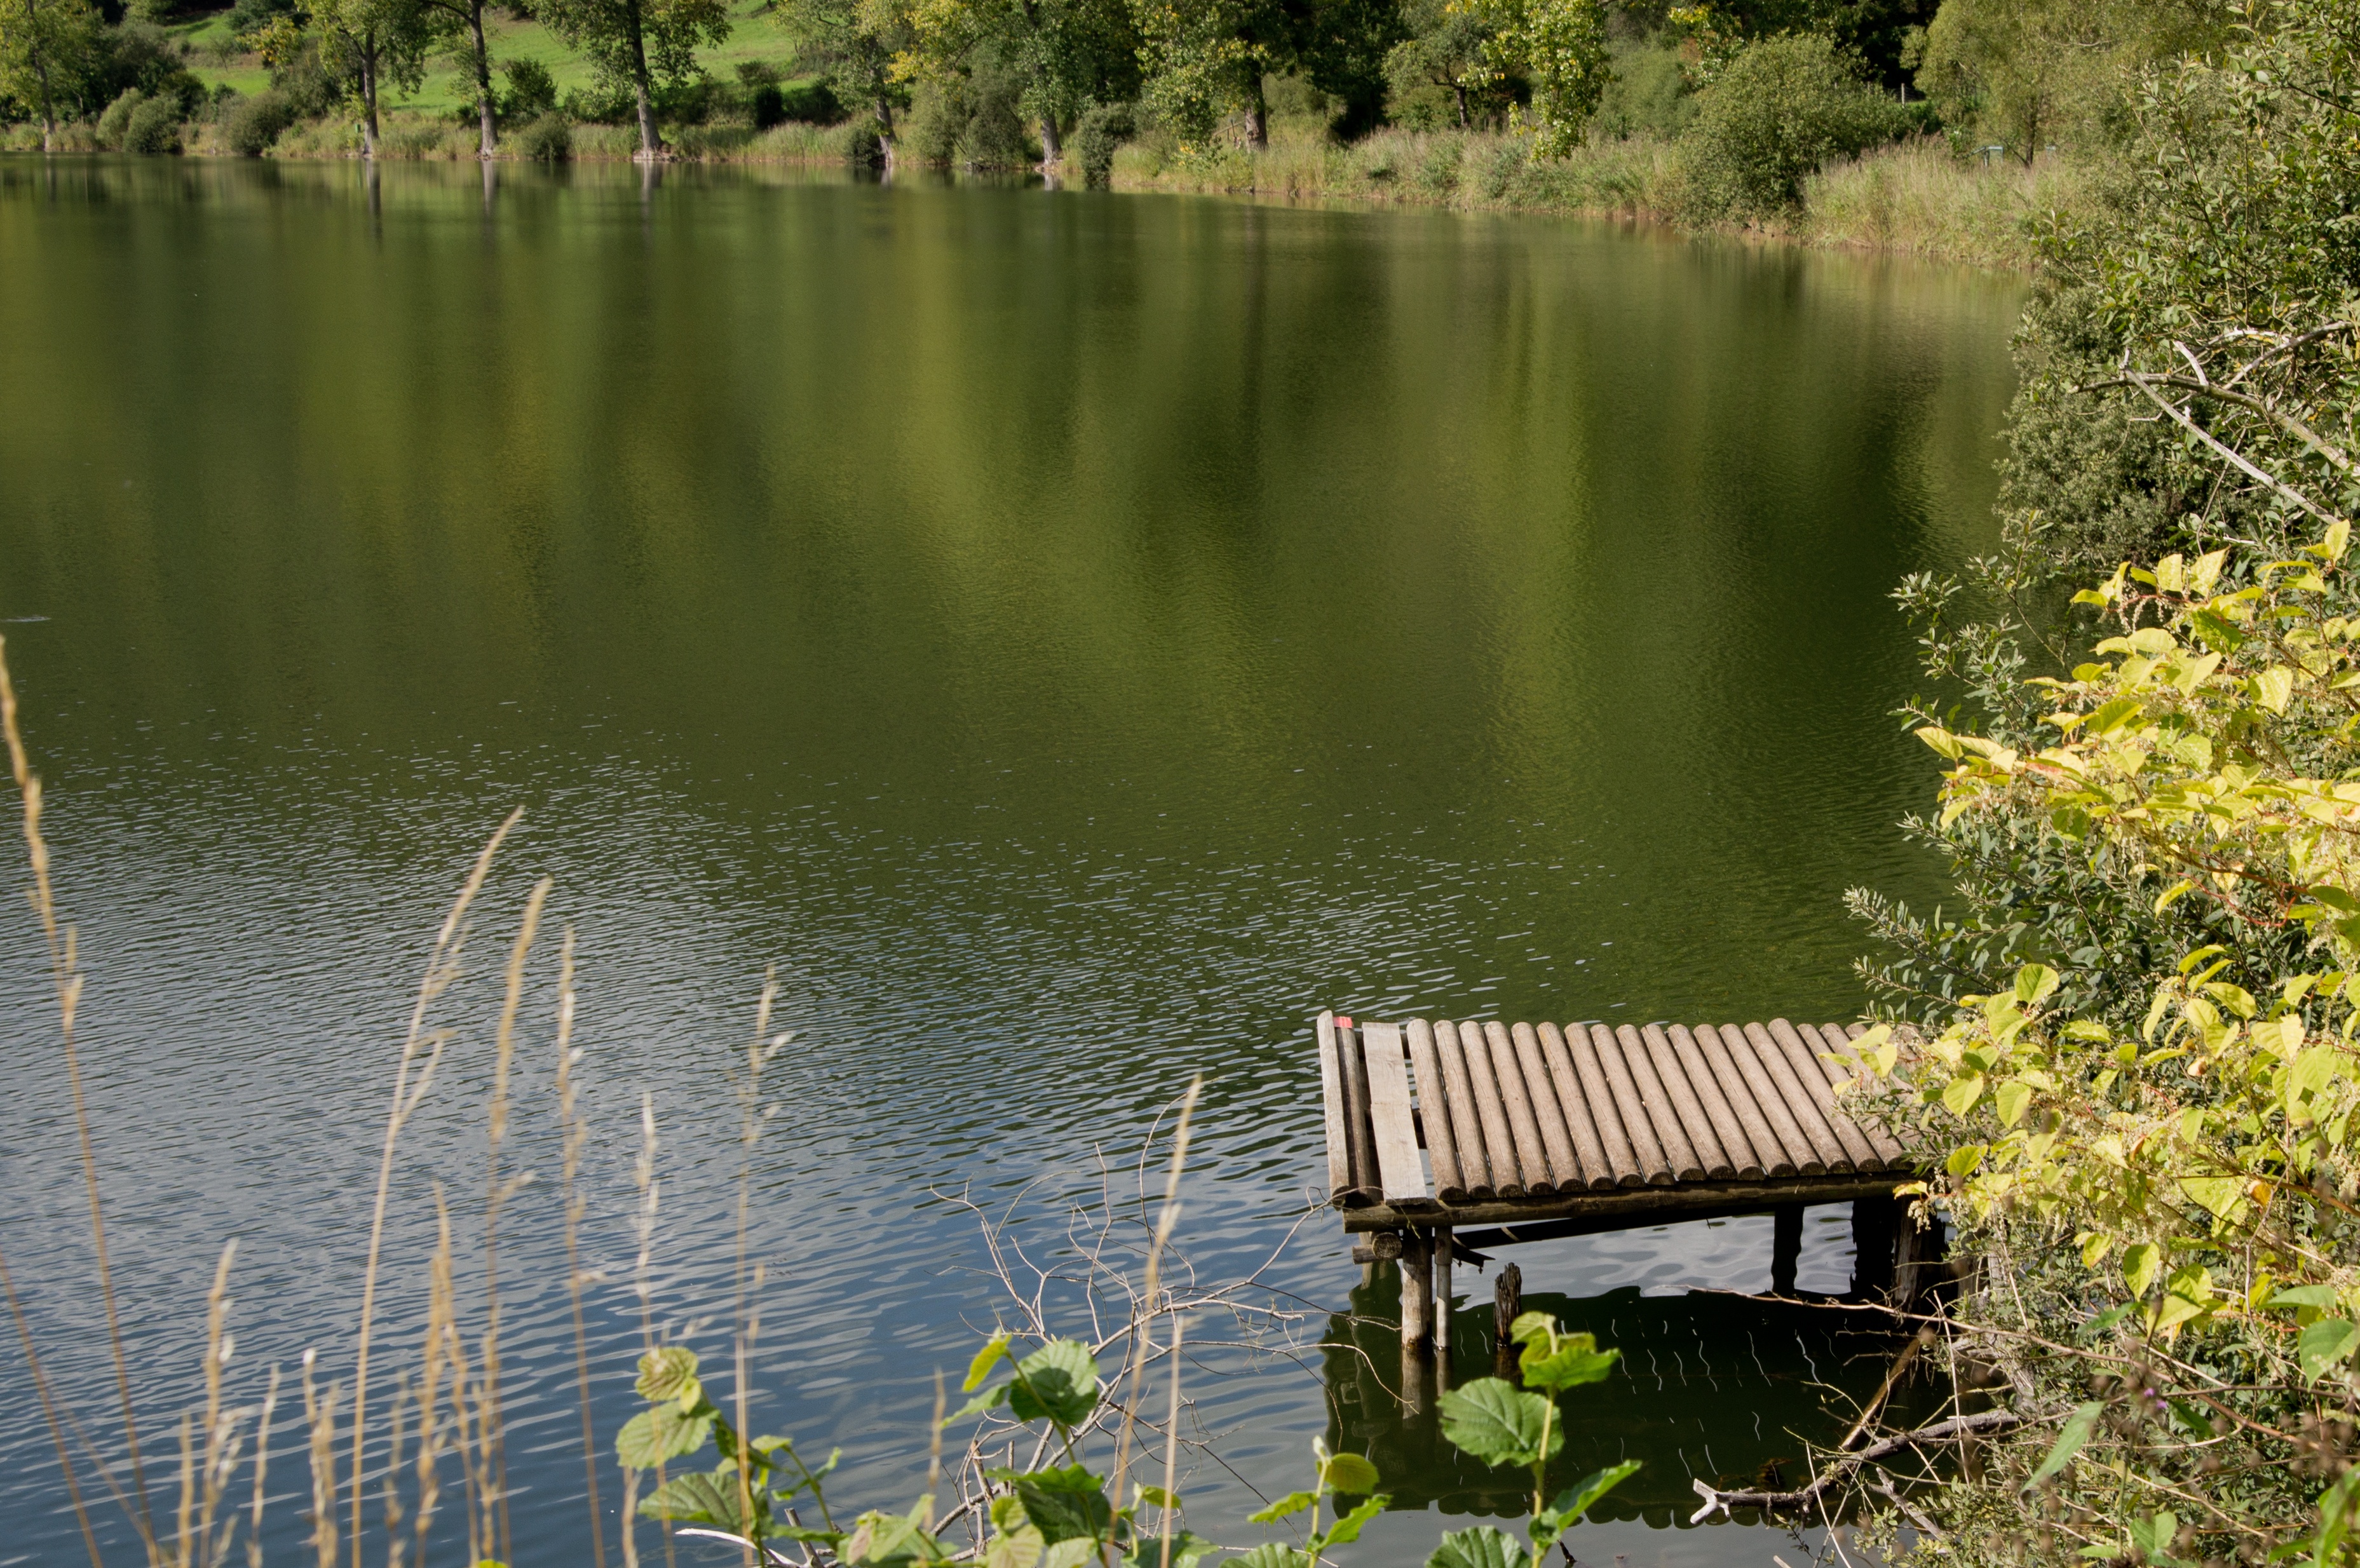
tree, water, nature, grass, wilderness, leaf, flower, lake, river, pond, web, green, reflection, autumn, rest, reservoir, body of water, eifel, vulkaneifel, fish pond, sea fields maar, guests can enjoy